Haunted swing

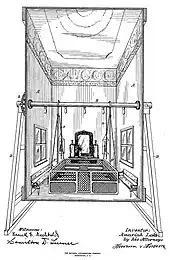
Patent drawing showing the working of the haunted swing illusion.

A patent for the ride was granted in 1893 to Amariah Lake (1836-1922), an inventor from Atlantic City, New Jersey, who was also credited with the invention of several other amusement rides. The patent describes "an apparatus (...) of such nature that the occupants (...) will be subject to the illusion that they are swinging to an extreme height, or even that the swing is turning completely over".